Oregon State University Mars Rover

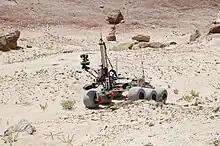
Mars Rover 3.0, First Place, URC-2010

The OSU Mars Rover is a student-organized project, which designs, builds, and tests a remotely operated terrestrial rover every year. The rover competes in the University Rover Challenge (URC), hosted by the Mars Society. The team is composed of students in Electrical Engineering, Mechanical Engineering, Software Engineering, and Science at Oregon State University.